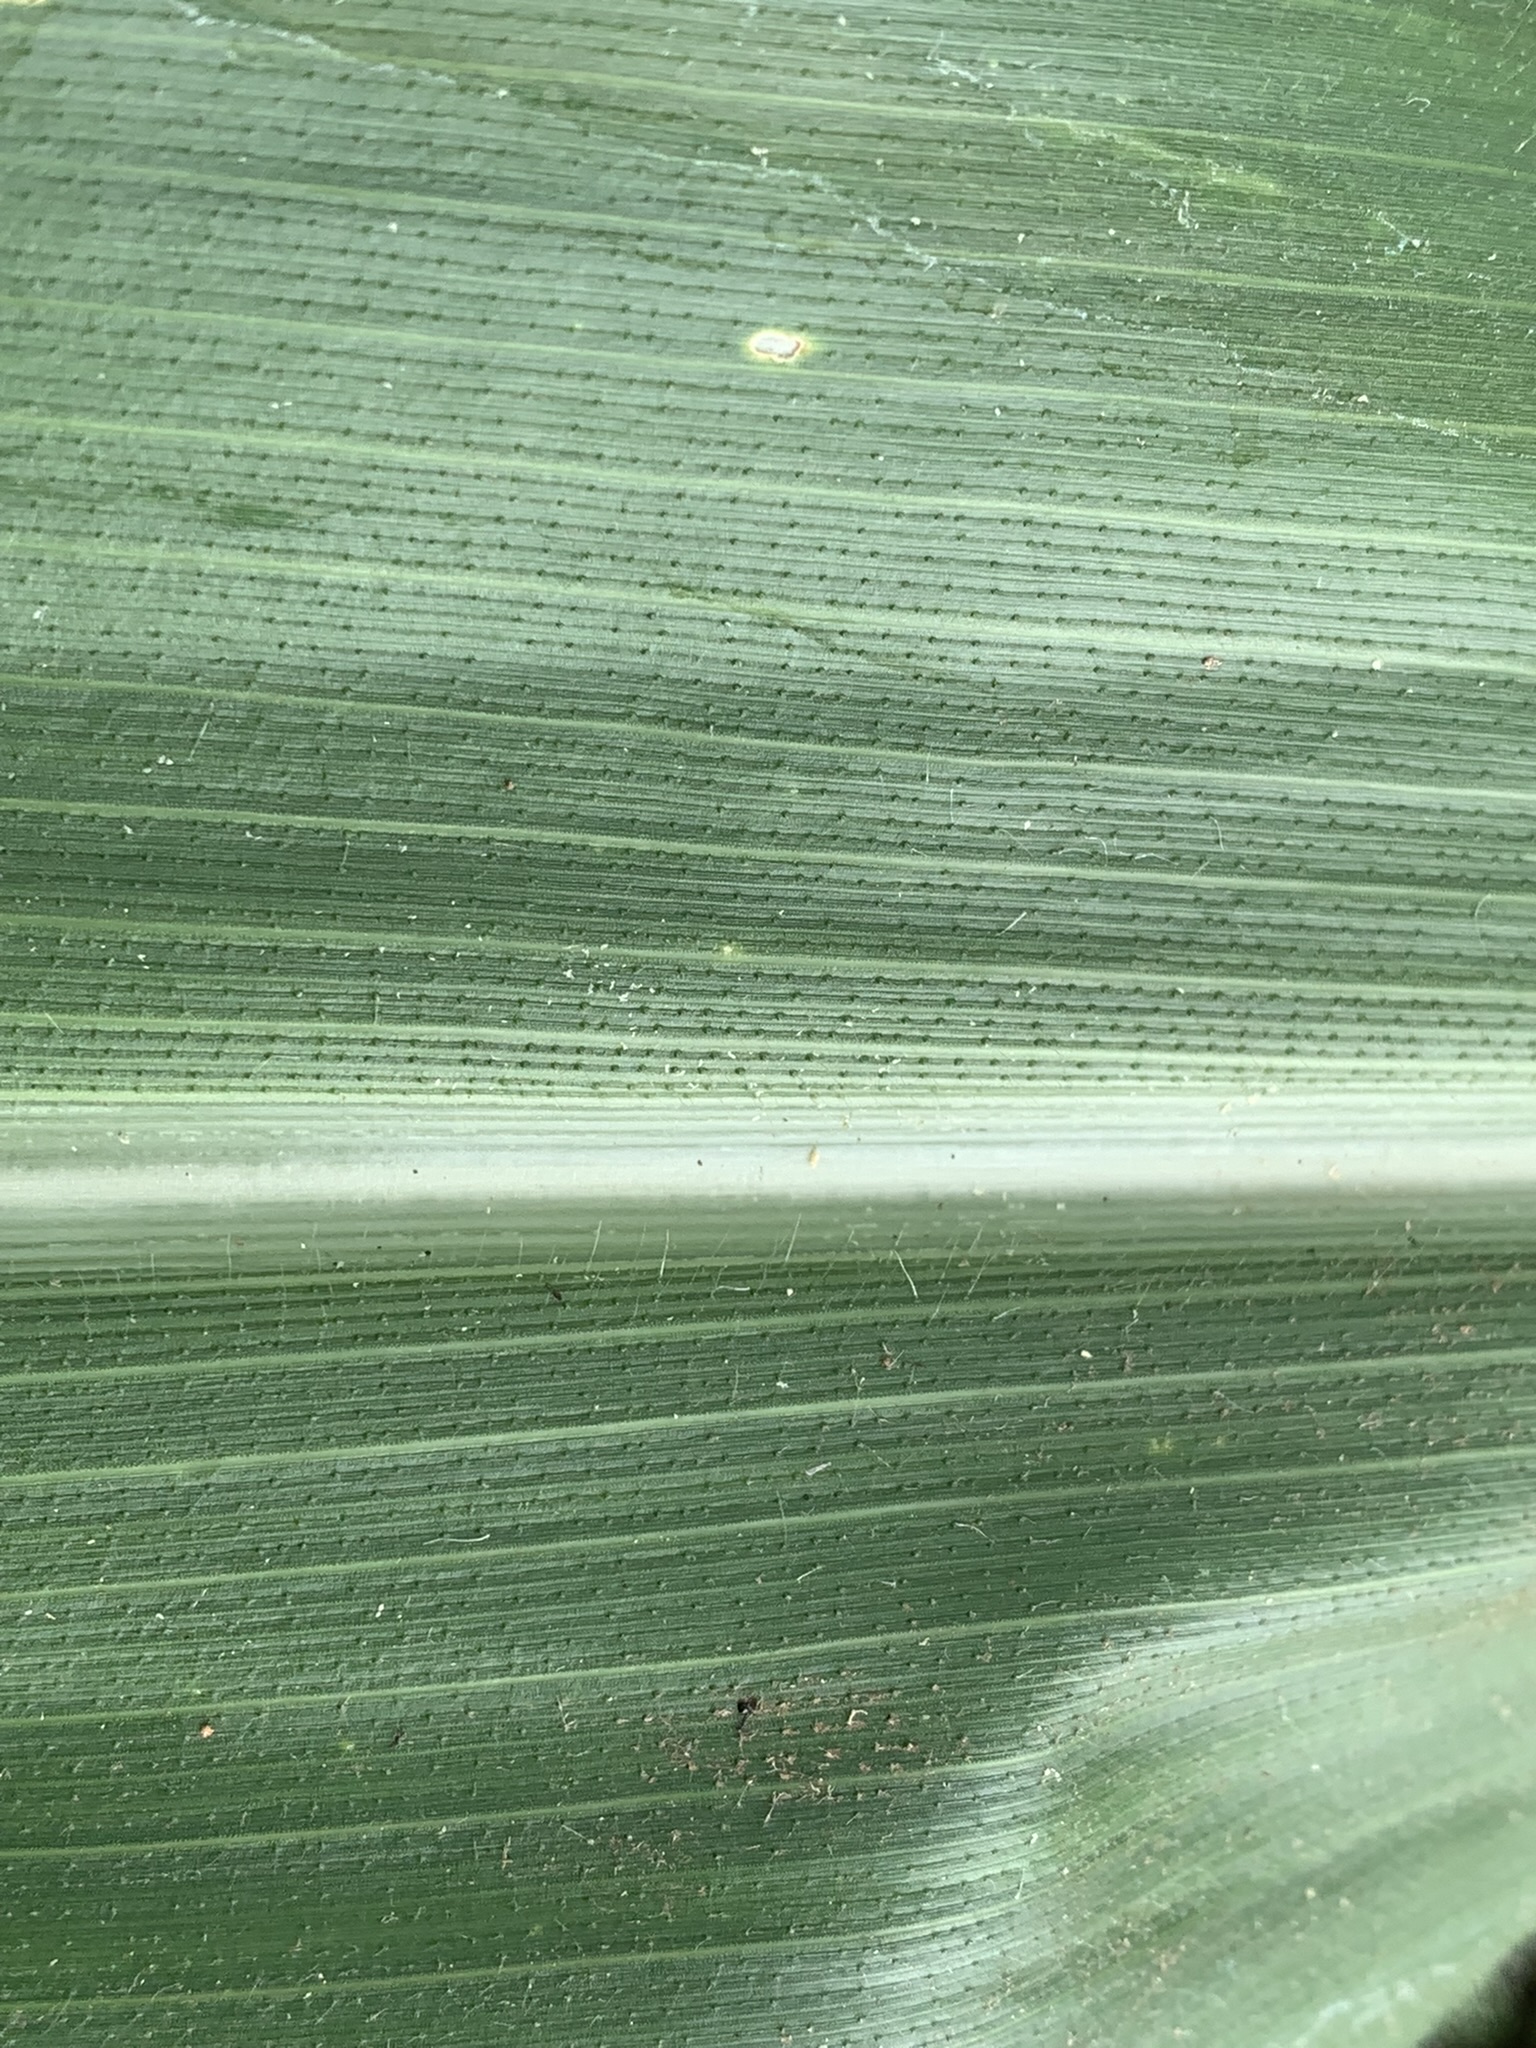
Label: Healthy